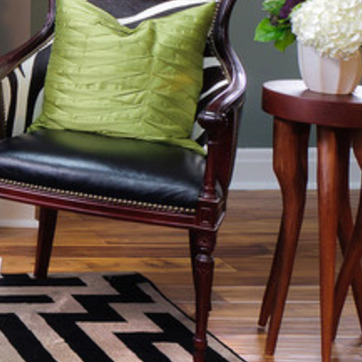
Material: leather